Wayang

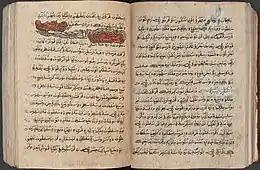
Amir Hamzah manuscripts, before 1792.

The word is a Javanese honorific title that is given to people who are recognized at court for their exemplary character even though they are not nobly born. Jayengrana is just such a character who inspires allegiance and devotion through his selfless modesty and his devotion to a monotheistic faith called the "Religion of Abraham." Jayengrana and his numerous followers do battle with the pagan faiths that threaten their peaceable realm of Koparman. The chief instigator of trouble is Pati Bestak, counselor to King Nuresewan, who goads pagan kings to capture Jayengrana's wife Dewi Munninggar. The pagan Kings eventually fail to capture her and either submit to Jayengrana and renounce their pagan faith or die swiftly in combat.